LiQin Tan

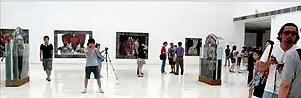

In recent years, he has concentrated on exploring the relationship between technological singularity and art, and how this interface will change the creative force and provide a blueprint for future art expansion, which has conducted experiments with major advances art form such as ai-art, interactive-art, bio-art, nano-art, vr-art, 4d-printing and any other new art procedures combined. His publications include a number of articles regarding technological singularity art, contemporary art, art criticism, art education, and animation. In addition to these articles are his books and catalogues, such as "Singularity Art", "Singularity: Subversive BioArt","Digital Natural Art", "Digital Artwork Collection II", "Character Animation & Rigging", and "Tan On Art/Art On Tan". His in-progress books are: "Singularity: Invisible Art".